Shvetashvatara Upanishad

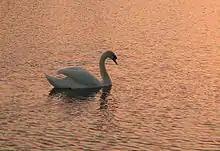
Swan (Haṁsa, हंस) is the frequently used symbolic term for the Highest Self in Vedic literature, and is used in verses 6.15-6.16 of Shvetashvatara Upanishad to discuss "Moksha".

The Upanishad, in verses 6.14 through 6.20 discusses "Deva" (God), interchangeably with Brahman-Atman, and its importance in achieving moksha (liberation, freedom). The text asserts that "Deva" is the light of everything, and He is the "one swan" of the universe. It is He who is self-made, the supreme spirit, the quality in everything, the consciousness of conscious, the master of primeval matter and of the spirit (individual Self), the cause of transmigration of the Self, and it is his knowledge that leads to deliverance and release from all sorrow, misery, bondage and fear. It is impossible to end sorrow, confusion and consequences of evil, without knowing this joyful, blissful "Deva", asserts the sixth chapter of the Shvetashvatara Upanishad. It is to this "Deva" (divine Self) that, states the text, "I go, being desirous of liberation, for refuge and shelter". Shvetashvatara Upanishad does not extensively discuss the concept of bhakti (devotion), however, in verse 6.23, it does touch upon the importance of bhakti: